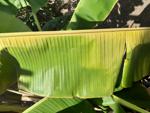
Label: xamthomonas